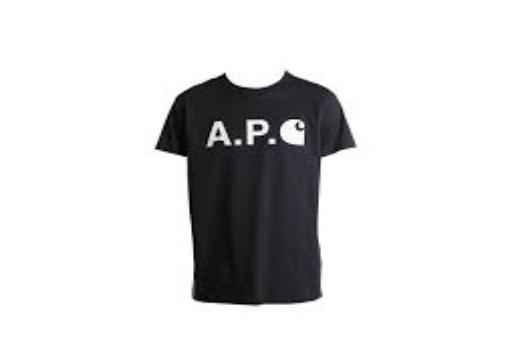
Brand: A.P.C
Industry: Clothes